History of the Baháʼí Faith

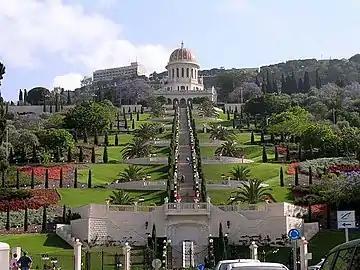
Shrine of the Báb in Haifa, Israel

Siyyid ʻAlí-Muhammad, who later took on the title the Báb, was born on October 20, 1819, in Shiraz to a merchant of the city; his father died while he was quite young and the boy was raised by his maternal uncle Ḥájí Mírzá Siyyid ʻAlí, who was also a merchant.